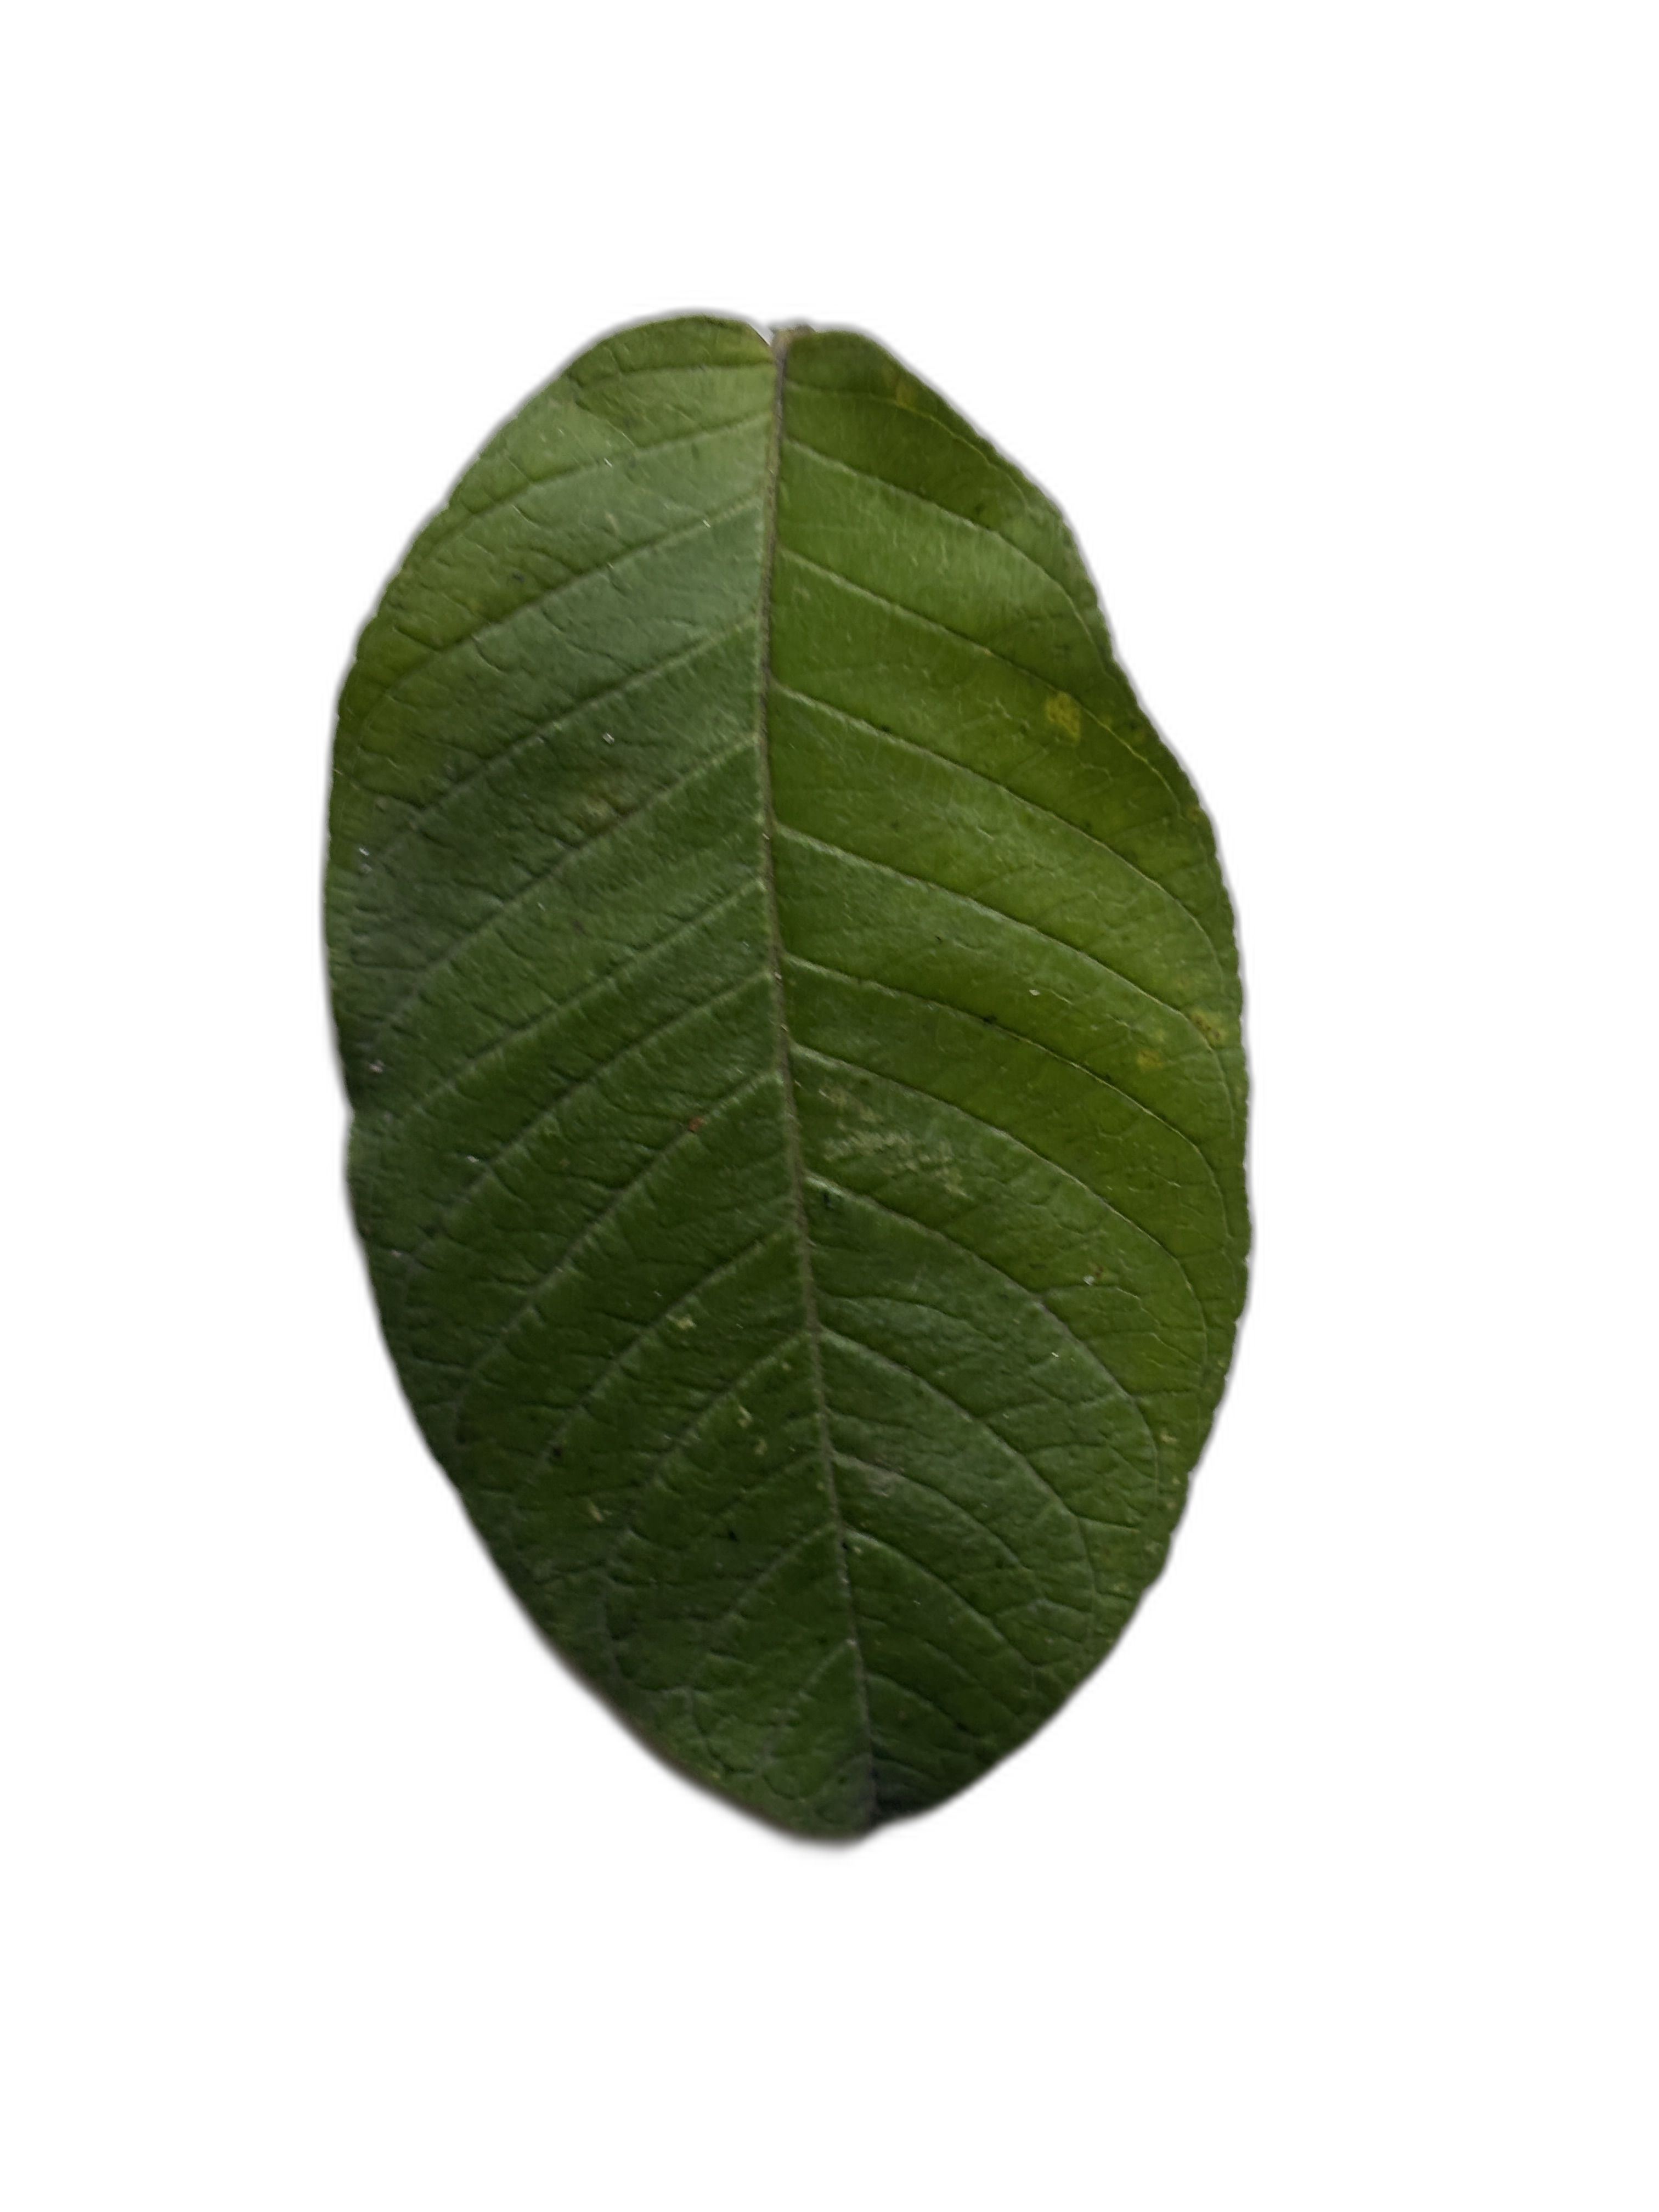
Plant part: leaf
Disease: Healthy